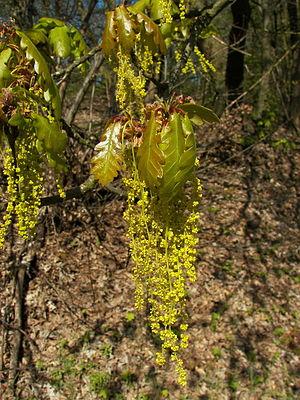
Le Chêne rouvre ou Chêne sessile, parfois appelé Chêne à trochets, Chêne des pierriers, Chêne mâle ou Chêne noir est une espèce d'arbres des forêts des régions tempérées de l'hémisphère nord de la famille des Fagacées. On le connaît sous différentes appellations : drille, drillar, durelin.